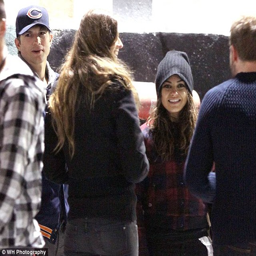
date night : the two were joined by a group of their friends for the trip